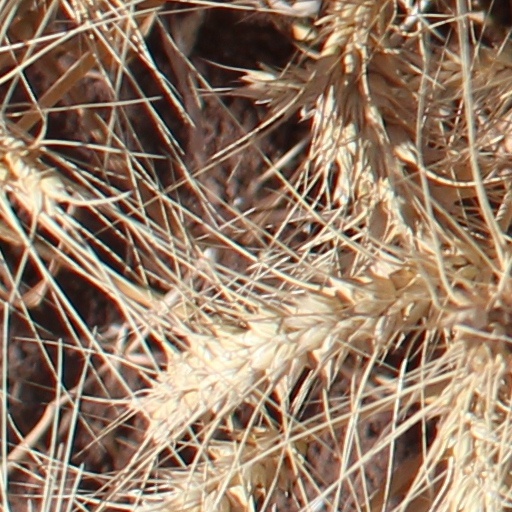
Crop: wheat